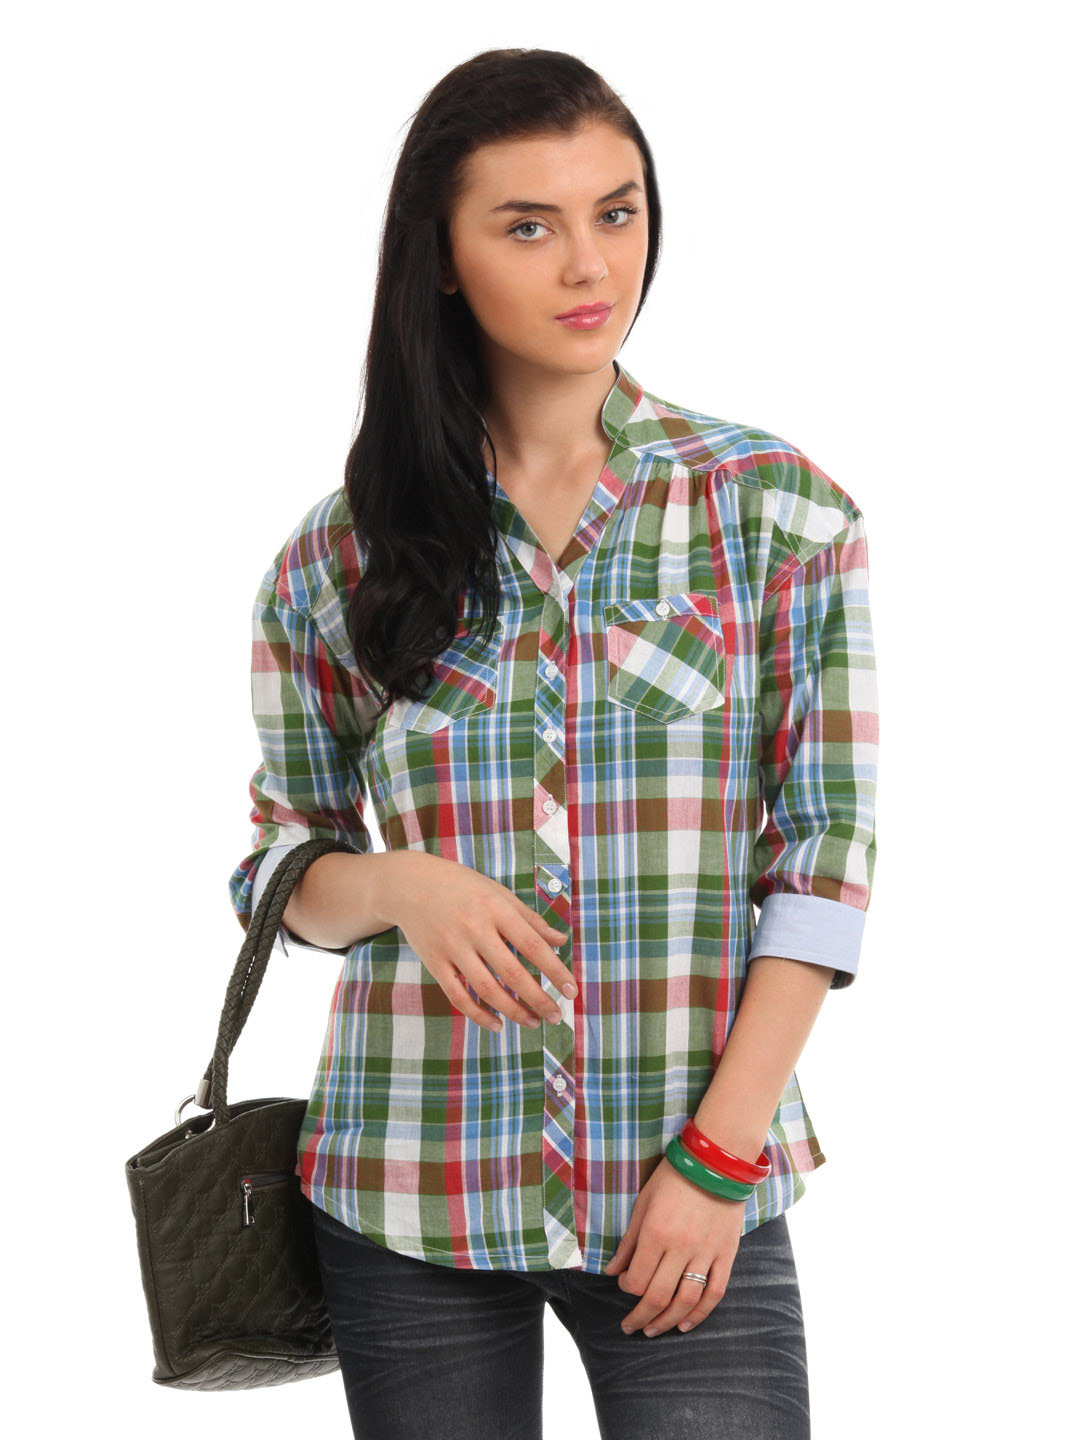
Femella Women Green Check Shirt
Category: Apparel / Topwear / Shirts
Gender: Women
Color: Green
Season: Fall 2012
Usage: Casual